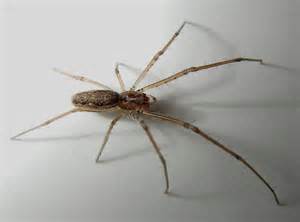
Label: spider